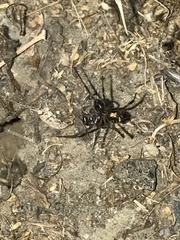
Species: Lactrodectus_hesperus